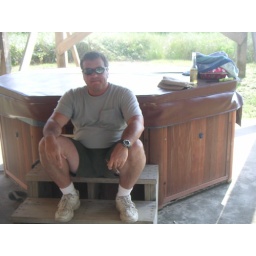
0174 Randy Fonner cooking steak and seafood kabobs at our beach house in Outer Banks, Nags Head, NC 08-06-08